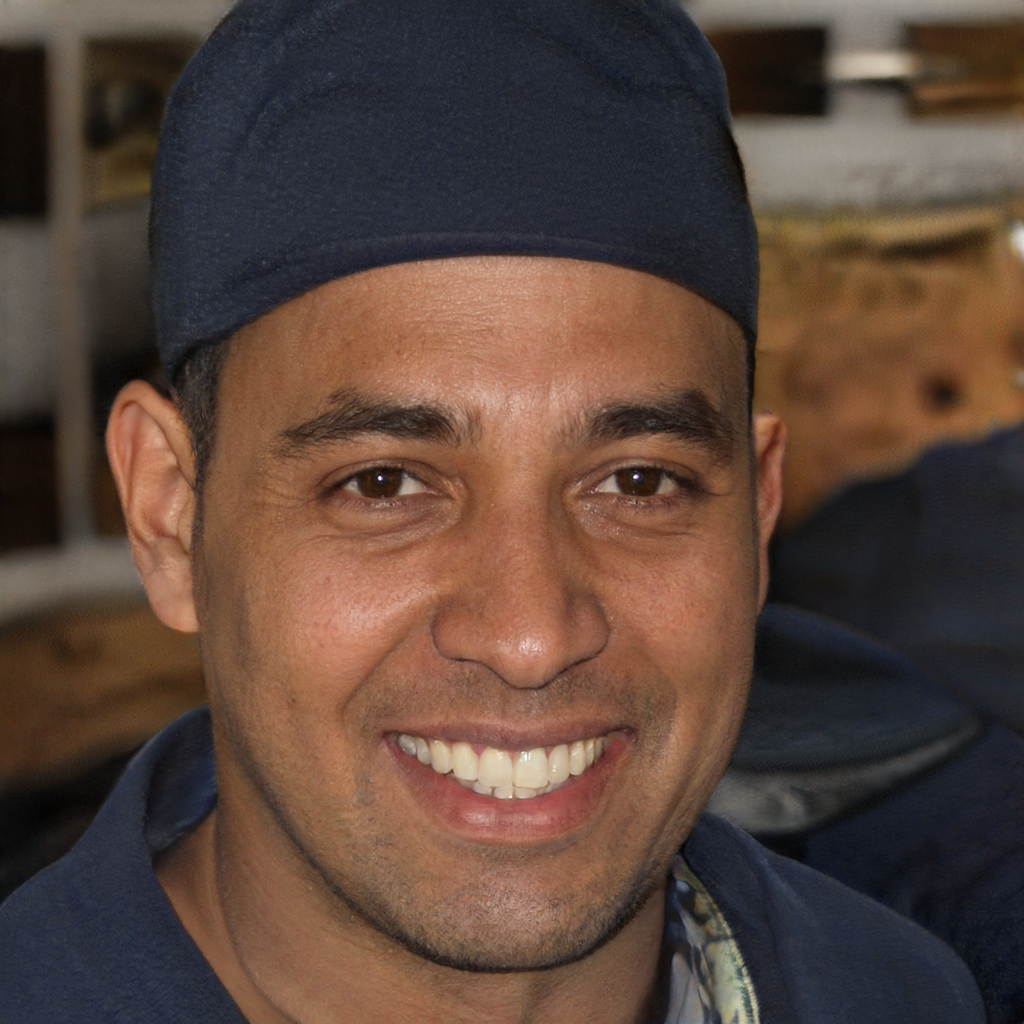
Gender: Male